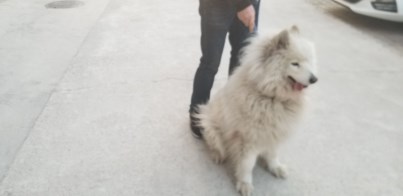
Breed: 2192-n000088-Samoyed